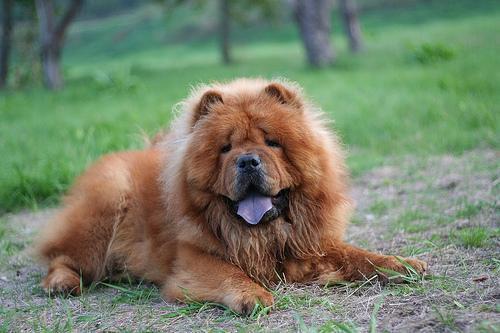
chow